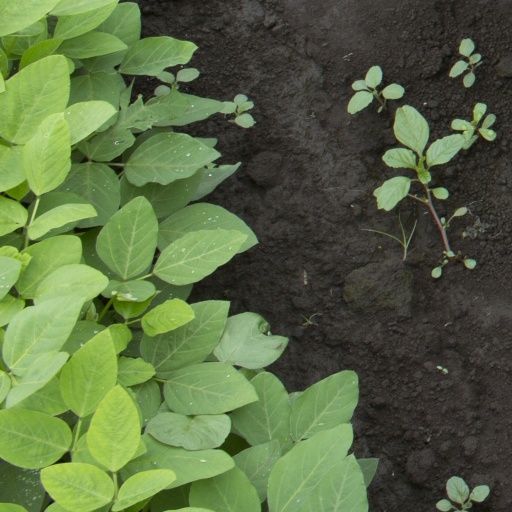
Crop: soybean